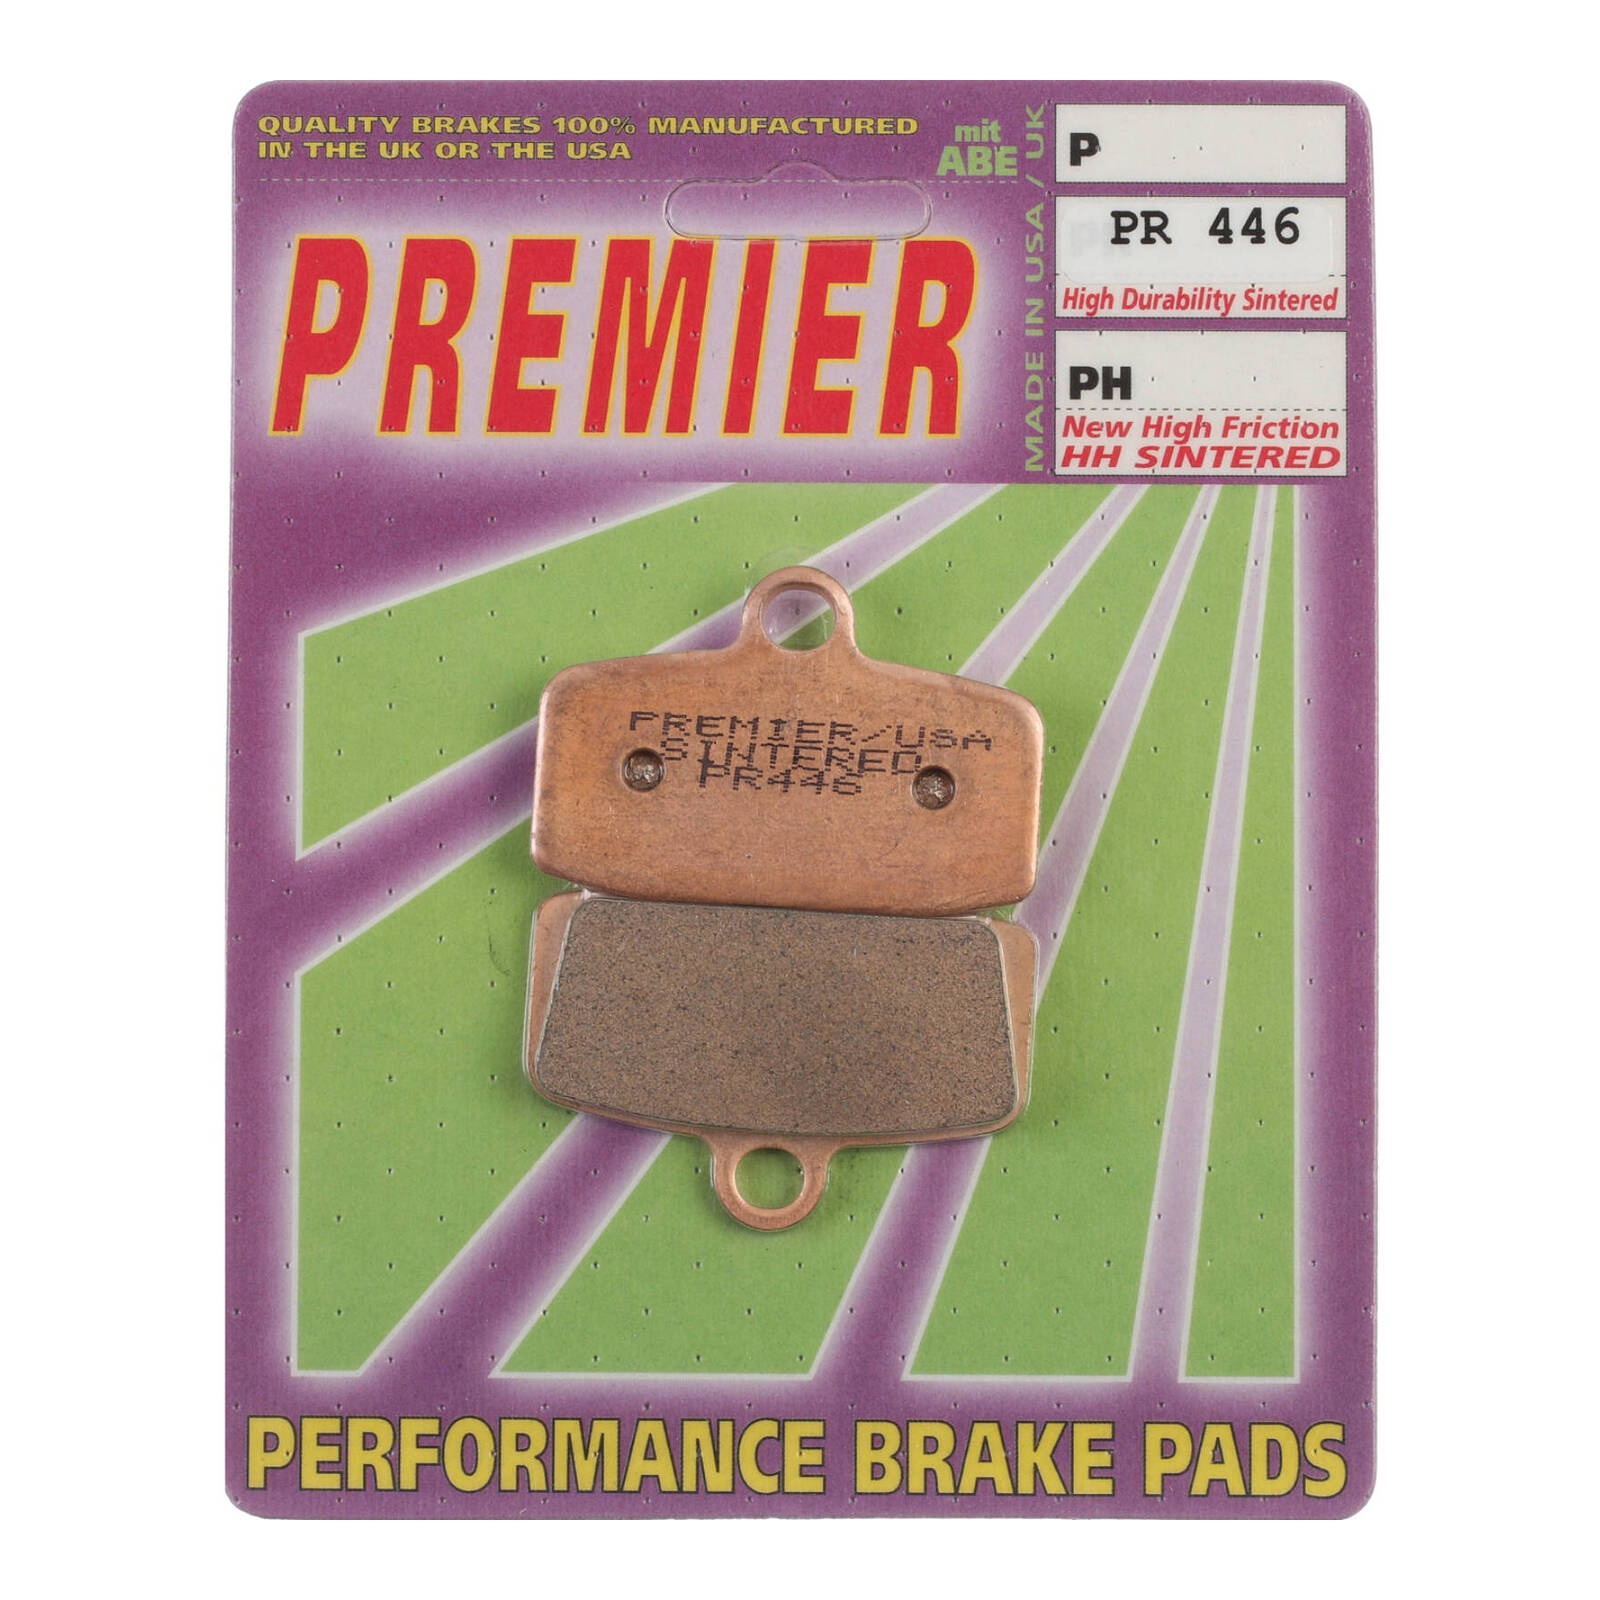
Premier Brake Pads - PR Off-Road Sintered (GF307K5)
Off-road "Sintered" Premier "PR" pads have been upgraded to a high-density sintered metal compound suitable for all types of MX and ATV use Not for highway use. Reminder: one set of brake pads services one brake disc, if you are servicing multiple discs you will need multiple sets of brake pads.
Brand: Premier
Category: Vehicles & Parts > Vehicle Parts & Accessories > Motor Vehicle Parts > Motor Vehicle Braking > Brake Pads